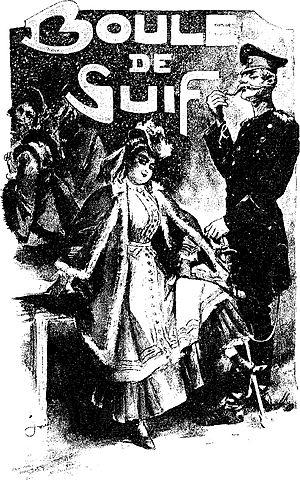
Henry-René-Albert-Guy de Maupassant [gi d mo.pa.ˈsɑ̃] est un écrivain et journaliste littéraire français né le 5 août 1850 au château de Miromesnil à Tourville-sur-Arques et mort le 6 juillet 1893 à Paris.
Boule de Suif est une nouvelle de Guy de Maupassant, écrite dans le courant de l'année 1879, rendue publique en 1880, d'abord par une lecture faite en janvier par l'auteur devant ses amis du « groupe de Médan », puis par la publication au sein d'un recueil collectif de nouvelles titré Les Soirées de Médan, le 15 avril 1880.